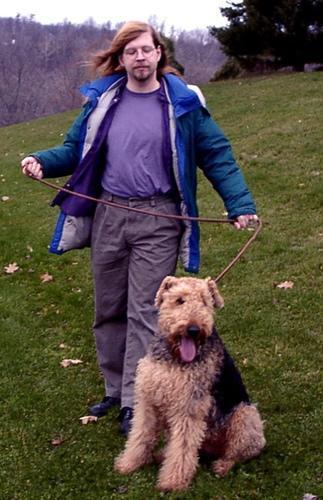
Airedale